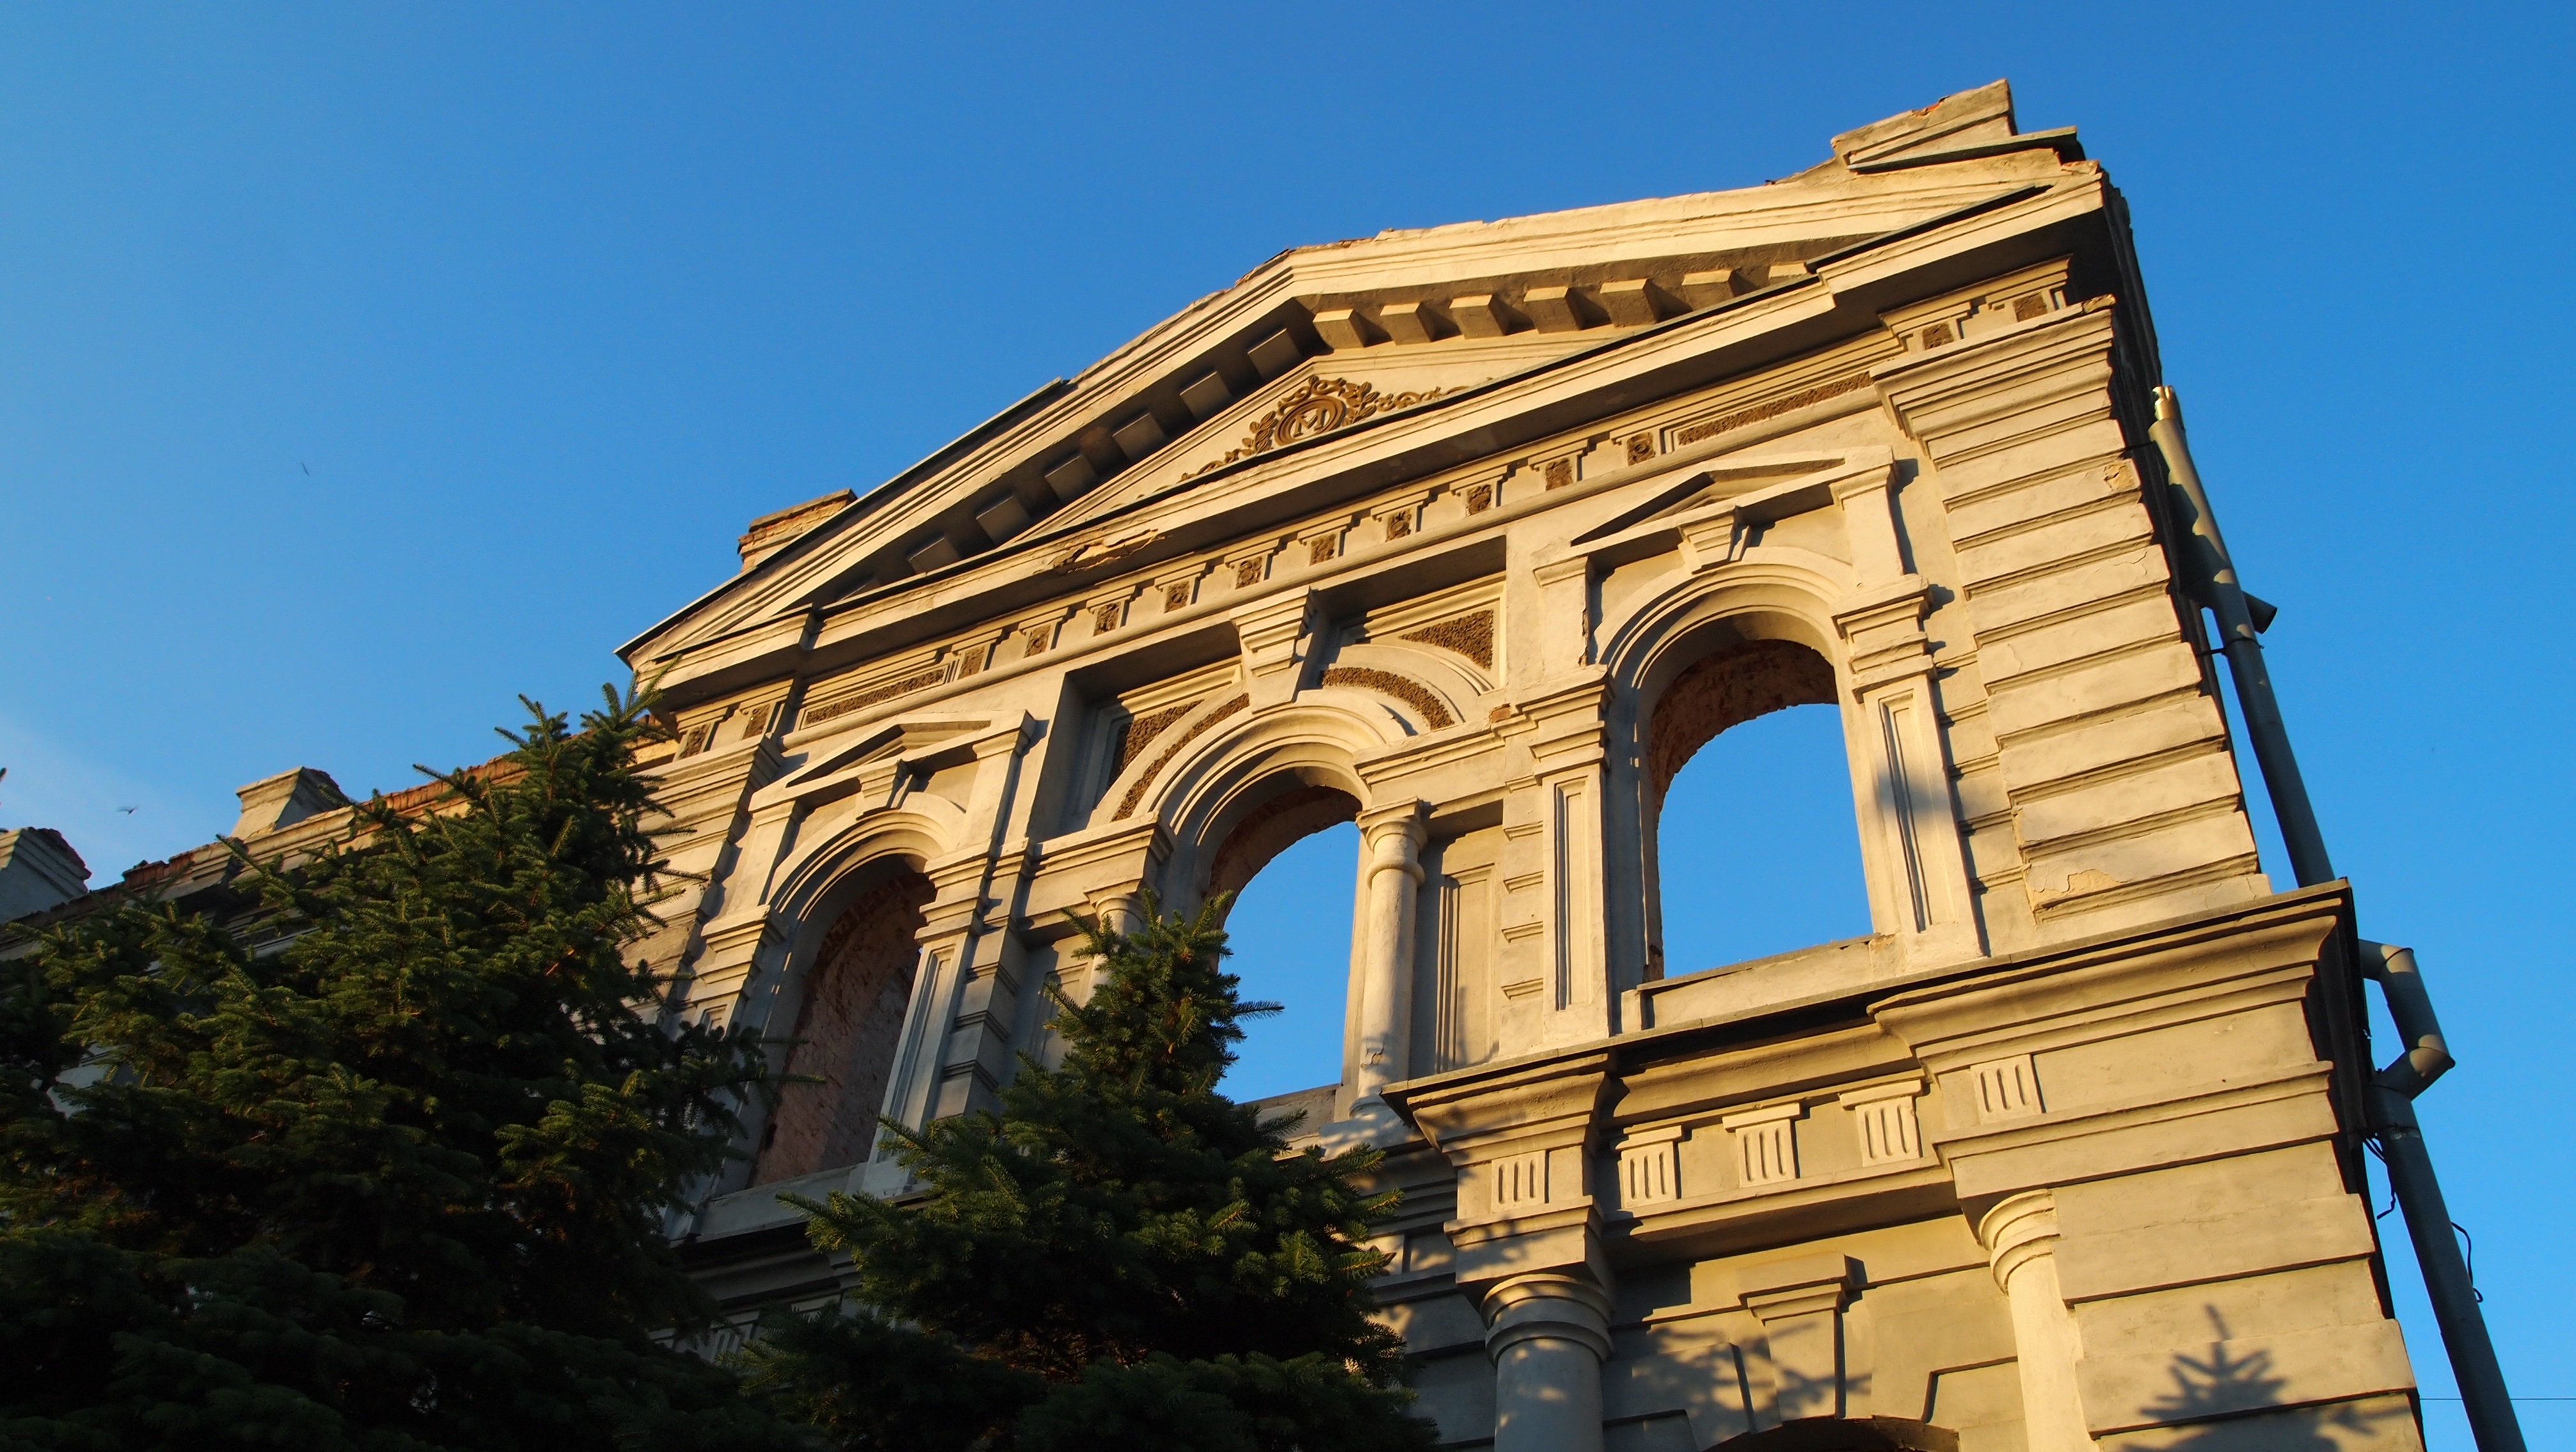
architecture, monument, arch, tower, landmark, facade, place of worship, historic site, triumphal arch, ancient history, ancient roman architecture